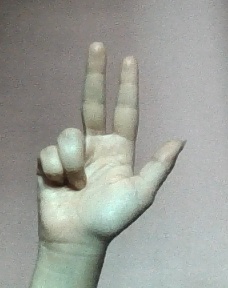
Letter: al